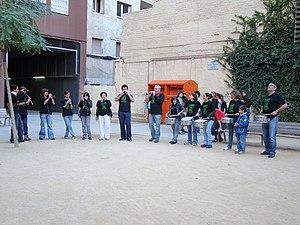
Le timbal est un instrument de percussion cylindrique avec deux membranes, souvent en cuir, utilisé à la musique traditionnelle catalane. Il est de la famille des tambours. Il accompagne la gralla a la musique du ball de gitanes, des castells, des géants et d'autres fêtes populaires. Le timbal et la gralla sont présents également aux cercaviles des Festes Majors, à la musique des processions religieuses ou de carnaval, par exemple, à la musique des chants de Noël catalans, etc. Il est joué par un timbaler.